Rascal Does Not Dream

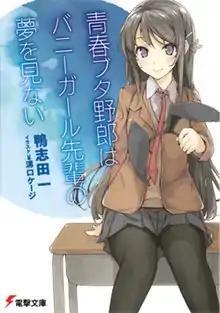
The cover of the first volume "Rascal Does Not Dream of Bunny Girl Senpai", featuring Mai Sakurajima

Rascal Does Not Dream, known in Japan as or , is a Japanese light novel series written by Hajime Kamoshida and illustrated by Kēji Mizoguchi. ASCII Media Works published fifteen volumes from April 2014 to October 2024 under their Dengeki Bunko imprint. A manga adaptation by various illustrators has been serialized in ASCII Media Works' manga magazine "Dengeki G's Comic" since December 2015.